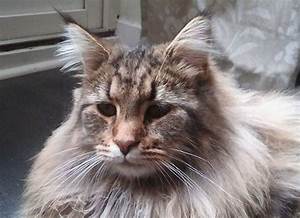
Label: cat